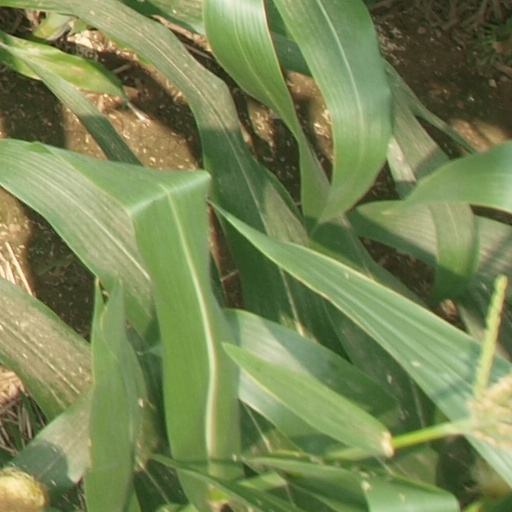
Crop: maize; corn